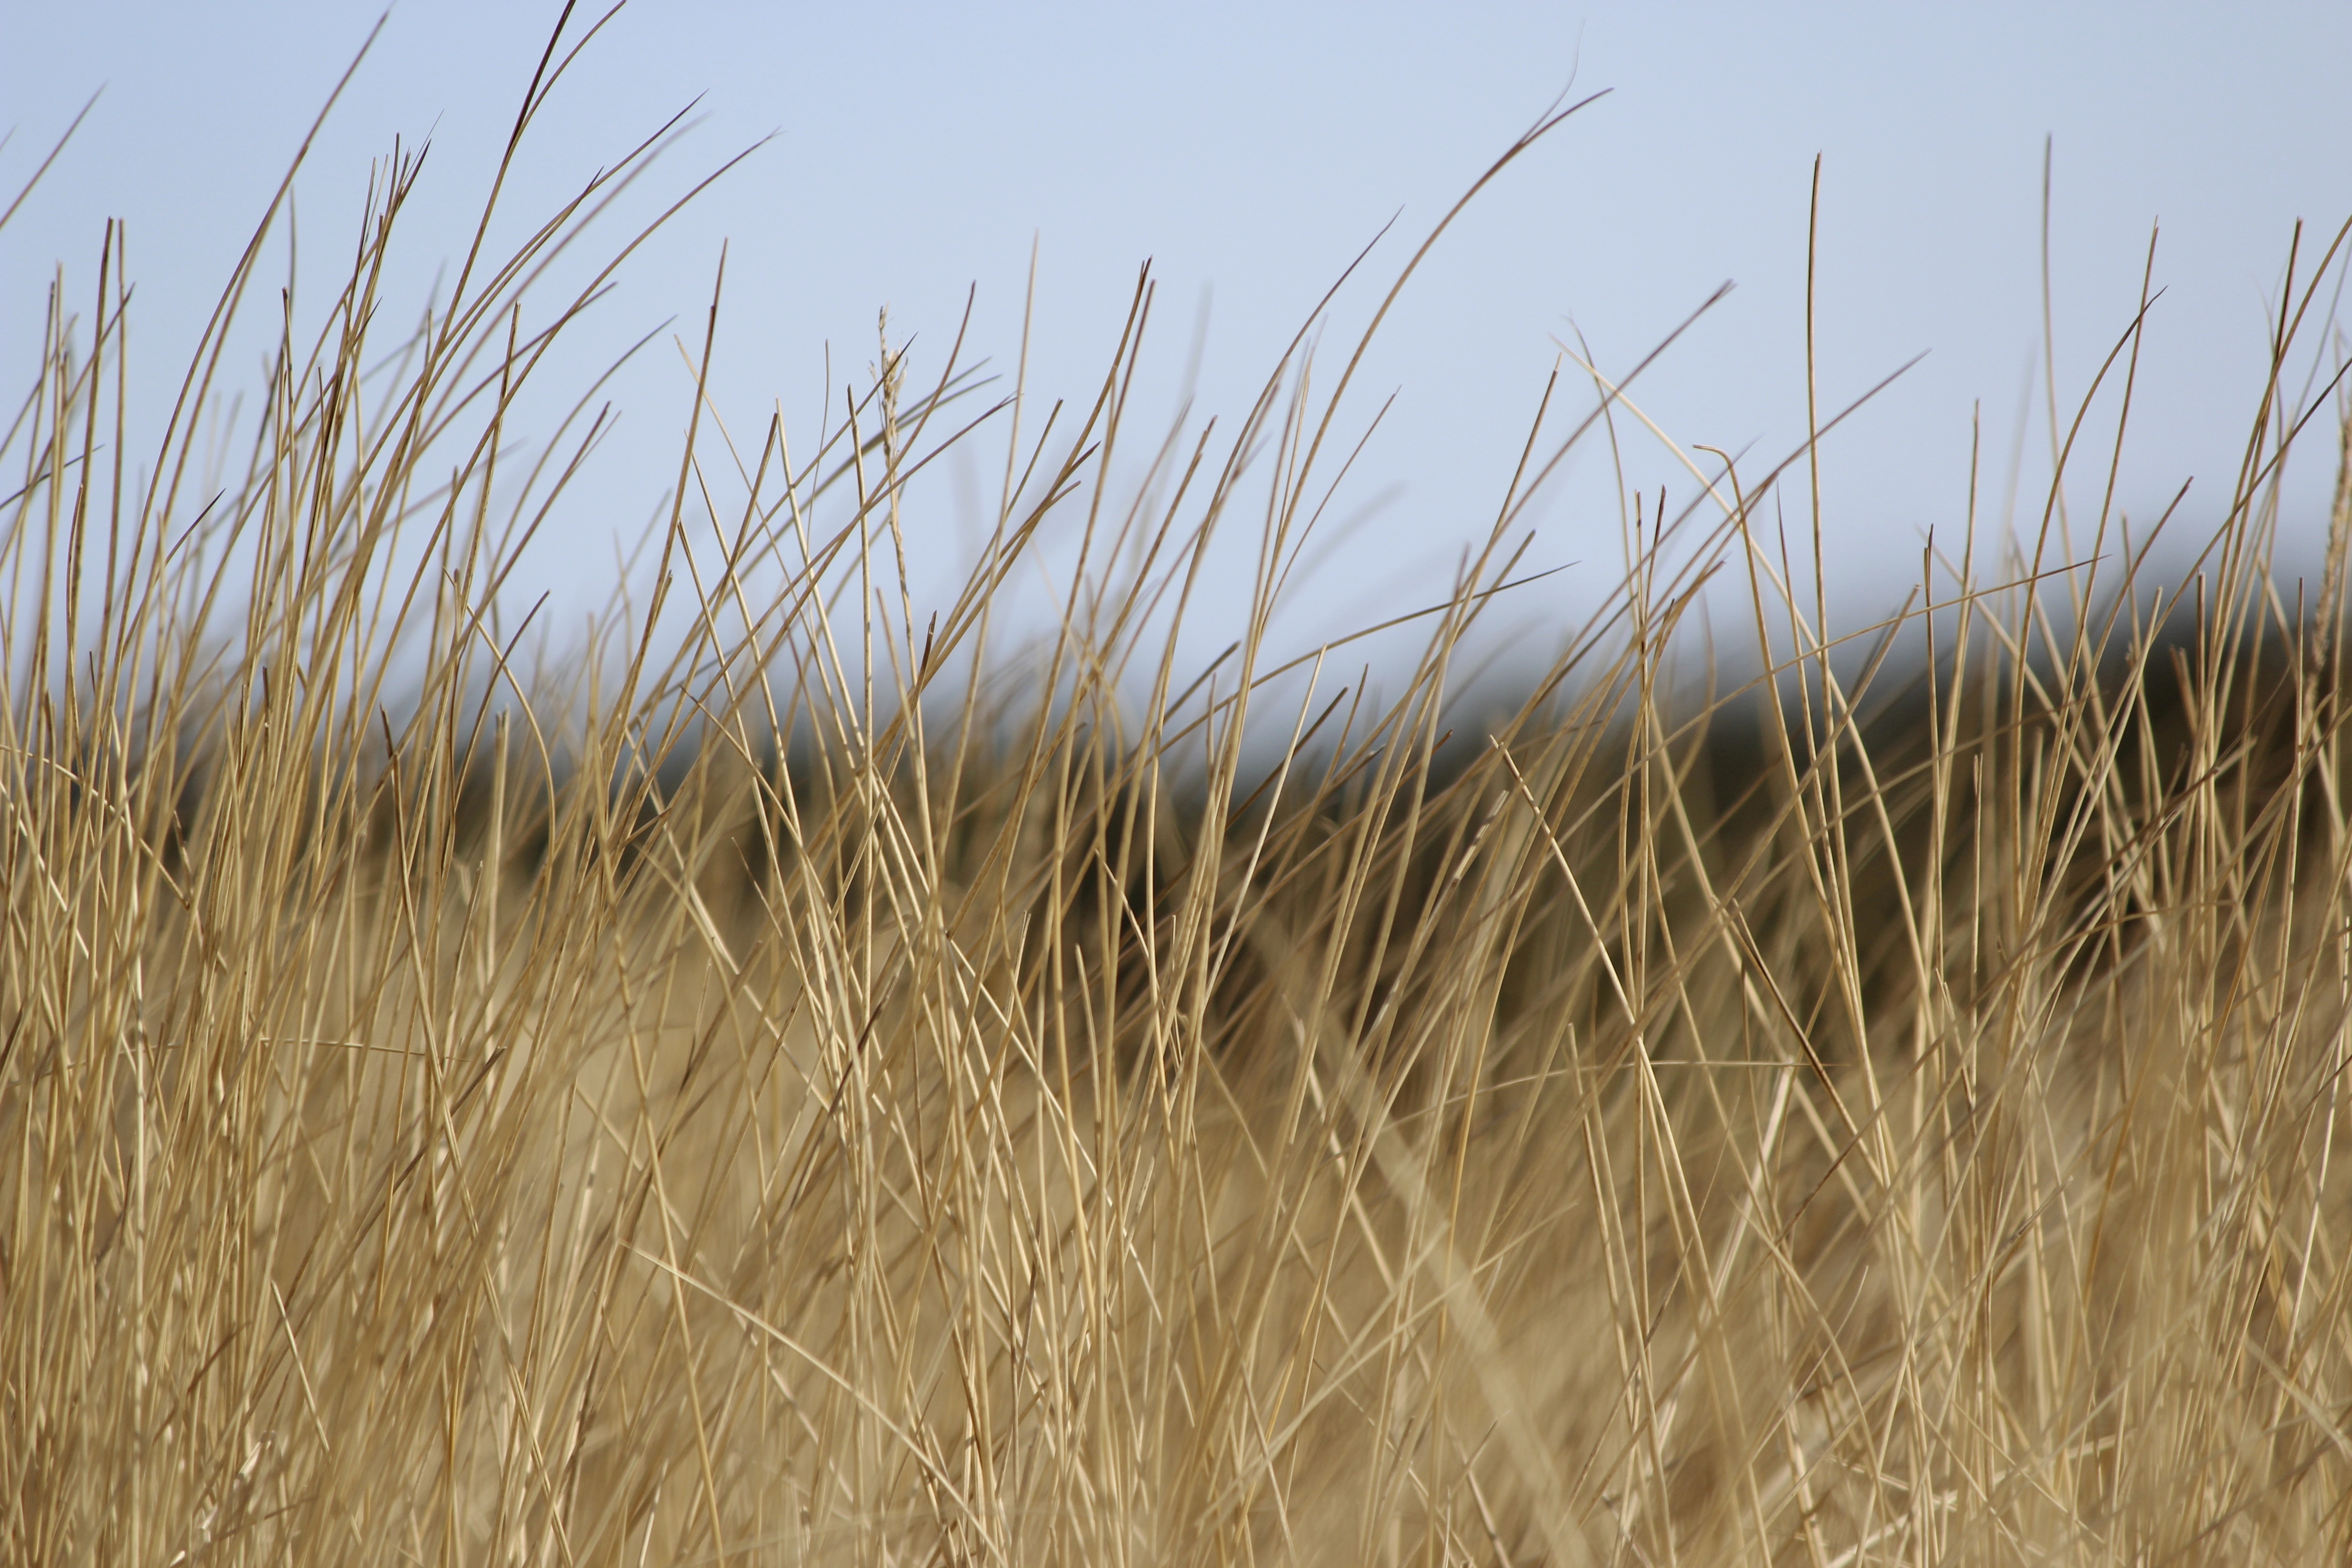
nature, grass, plant, sky, prairie, crop, yellow, savanna, grassland, straw, cereals, ecosystem, steppe, grass family, phragmites, ecoregion, shrubland